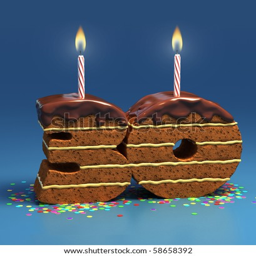
chocolate birthday cake surrounded by confetti with lit candle for a thirtieth birthday or anniversary celebration